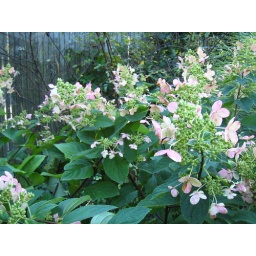
Rode bikes from my parents house to the CBG in Glencoe. It was a goregous Sunday afternoon!